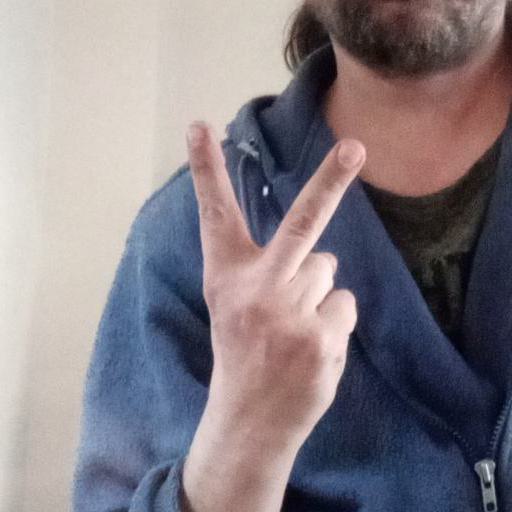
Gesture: peace_inverted